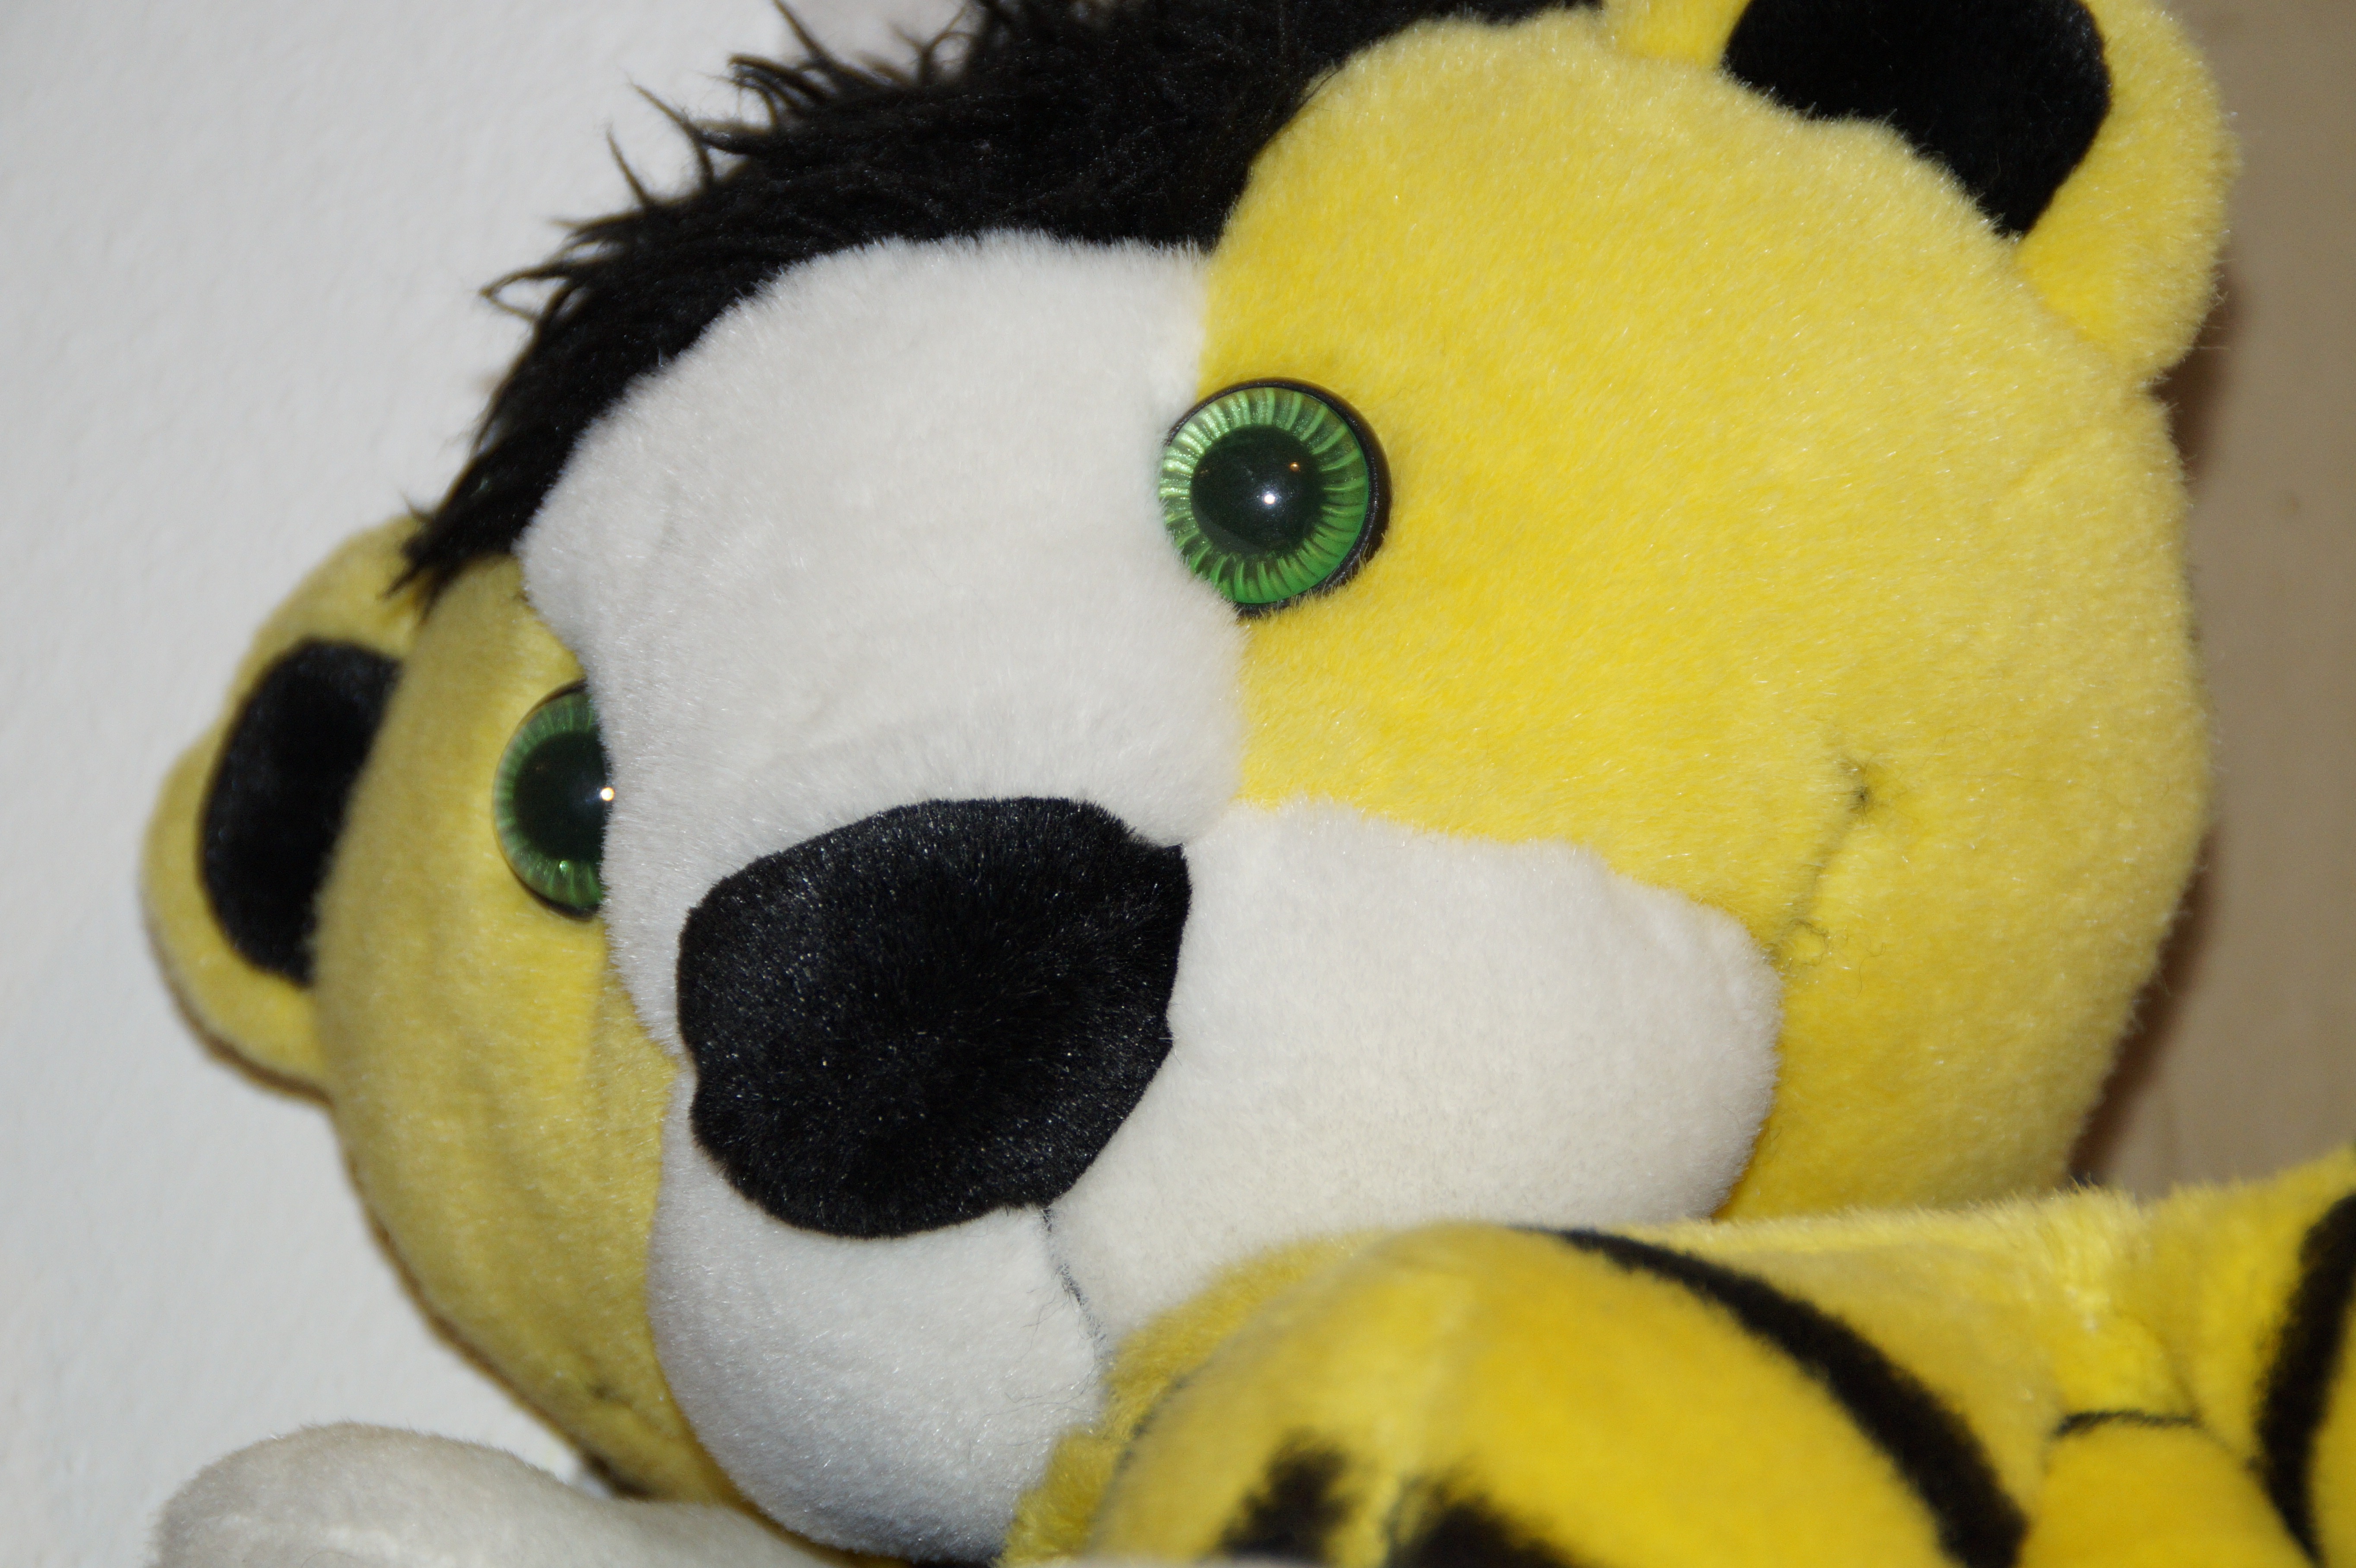
shoe, flower, food, child, yellow, dessert, toy, cuisine, material, teddy bear, textile, face, children, tiger, toys, soft, plush, cuddly, sweetness, friendly, snuggle, soft toy, giant panda, stuffed toy, janosch, little tiger